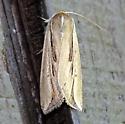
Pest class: wheathead_armyworm_Dargida_diffusa